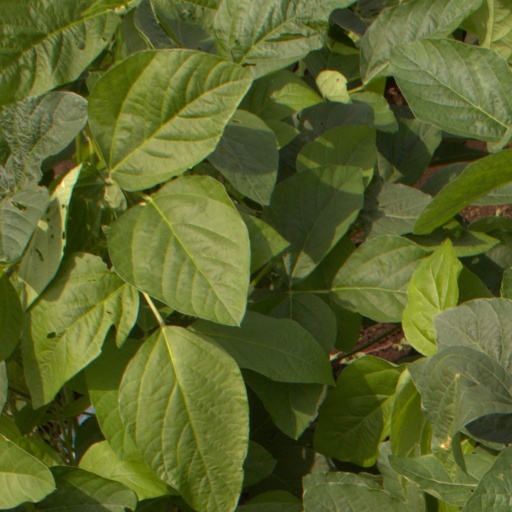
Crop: soybean